Armenians in France

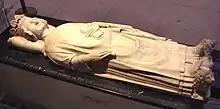
The tomb of Leon V, the last Armenian king, at the Basilica of St Denis

Armenians have a long history of settlement in France. The first Armenians appeared in Francia in the Early Middle Ages. In 591, an Armenian bishop named Simon is recorded to have met Gregory of Tours in the city of Tours. Among other churches, the 9th-century church of Germigny-des-Prés—built by Odo of Metz (possibly an Armenian)—is said by architecture historians to have an Armenian influence. The thirty-six letters of the Armenian alphabet found in a Latin inscription at the St. Martha Church in Tarascon show that Armenians lived there before the 13th century, when the last three characters of the Armenian alphabet were added.